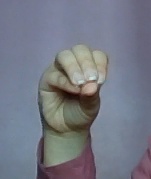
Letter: ha